Appia Annia Regilla

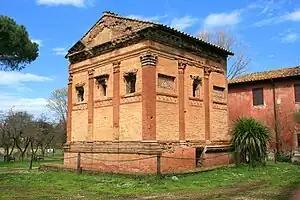
Tomb presumed to be that of Annia Regilla in Rome's Caffarella Park

Appia Annia Regilla, full name Appia Annia Regilla Atilia Caucidia Tertulla (Greek: , 125–160), was a wealthy, aristocratic and influential Roman woman, who was a distant relative of several Roman emperors and empresses. She was the wife of the prominent Greek Herodes Atticus.